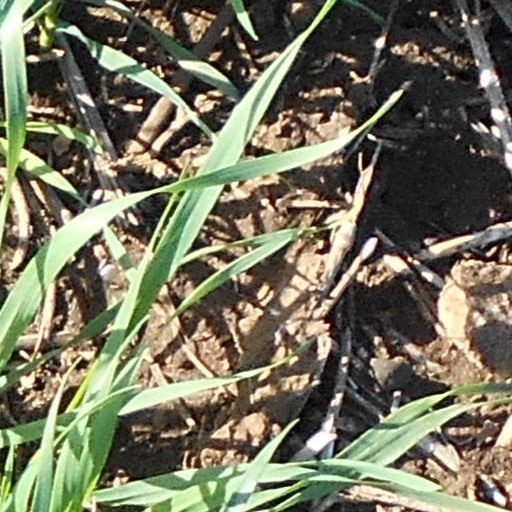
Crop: wheat